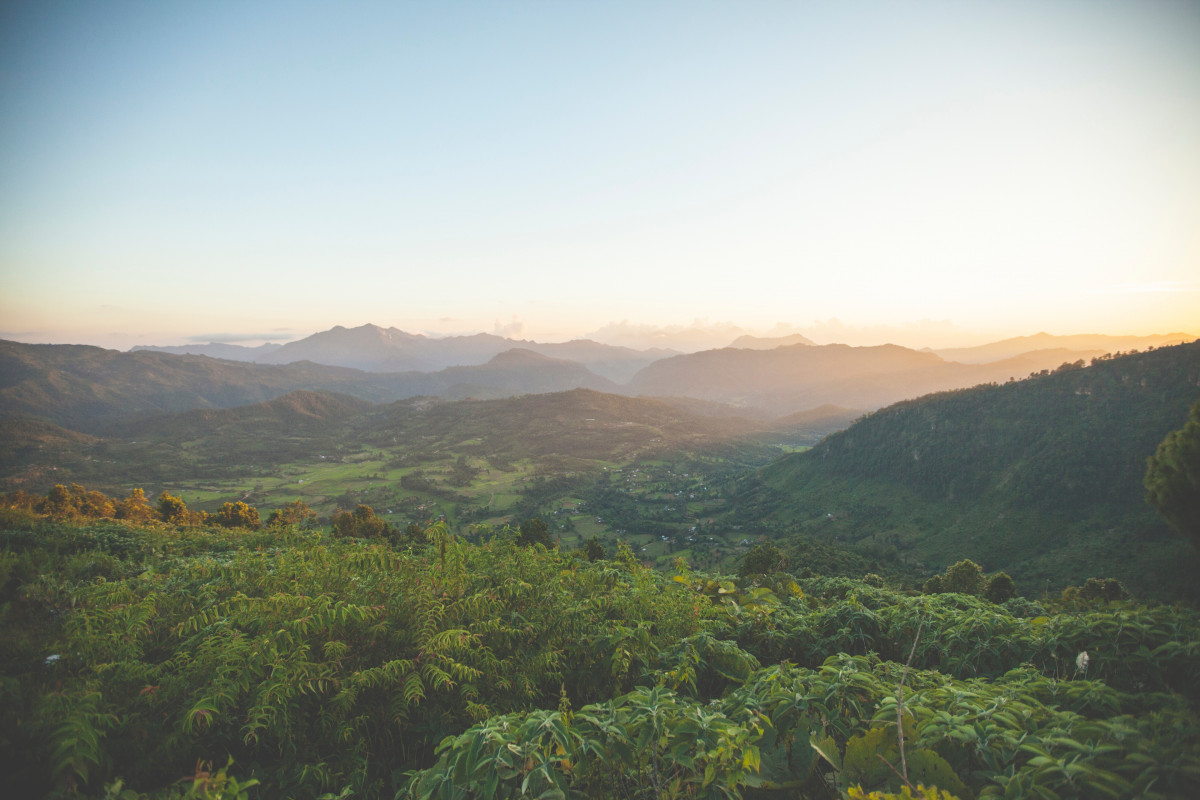
Tags: nature, forest, wilderness, sunrise, sunset, mist, sunlight, morning, hill, dawn, valley, mountain range, panoramic, plateau, rural area, landform, natural environment, geographical feature, atmospheric phenomenon